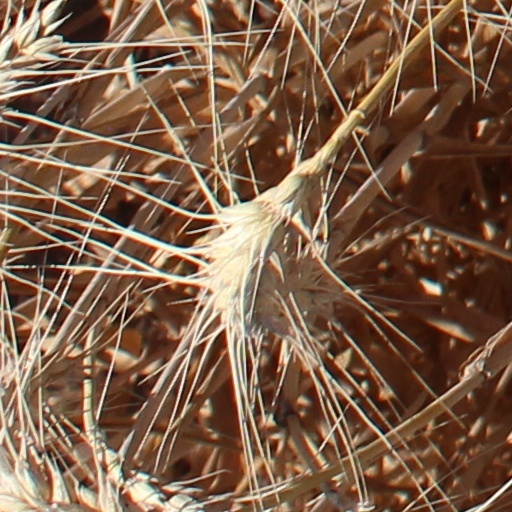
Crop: wheat